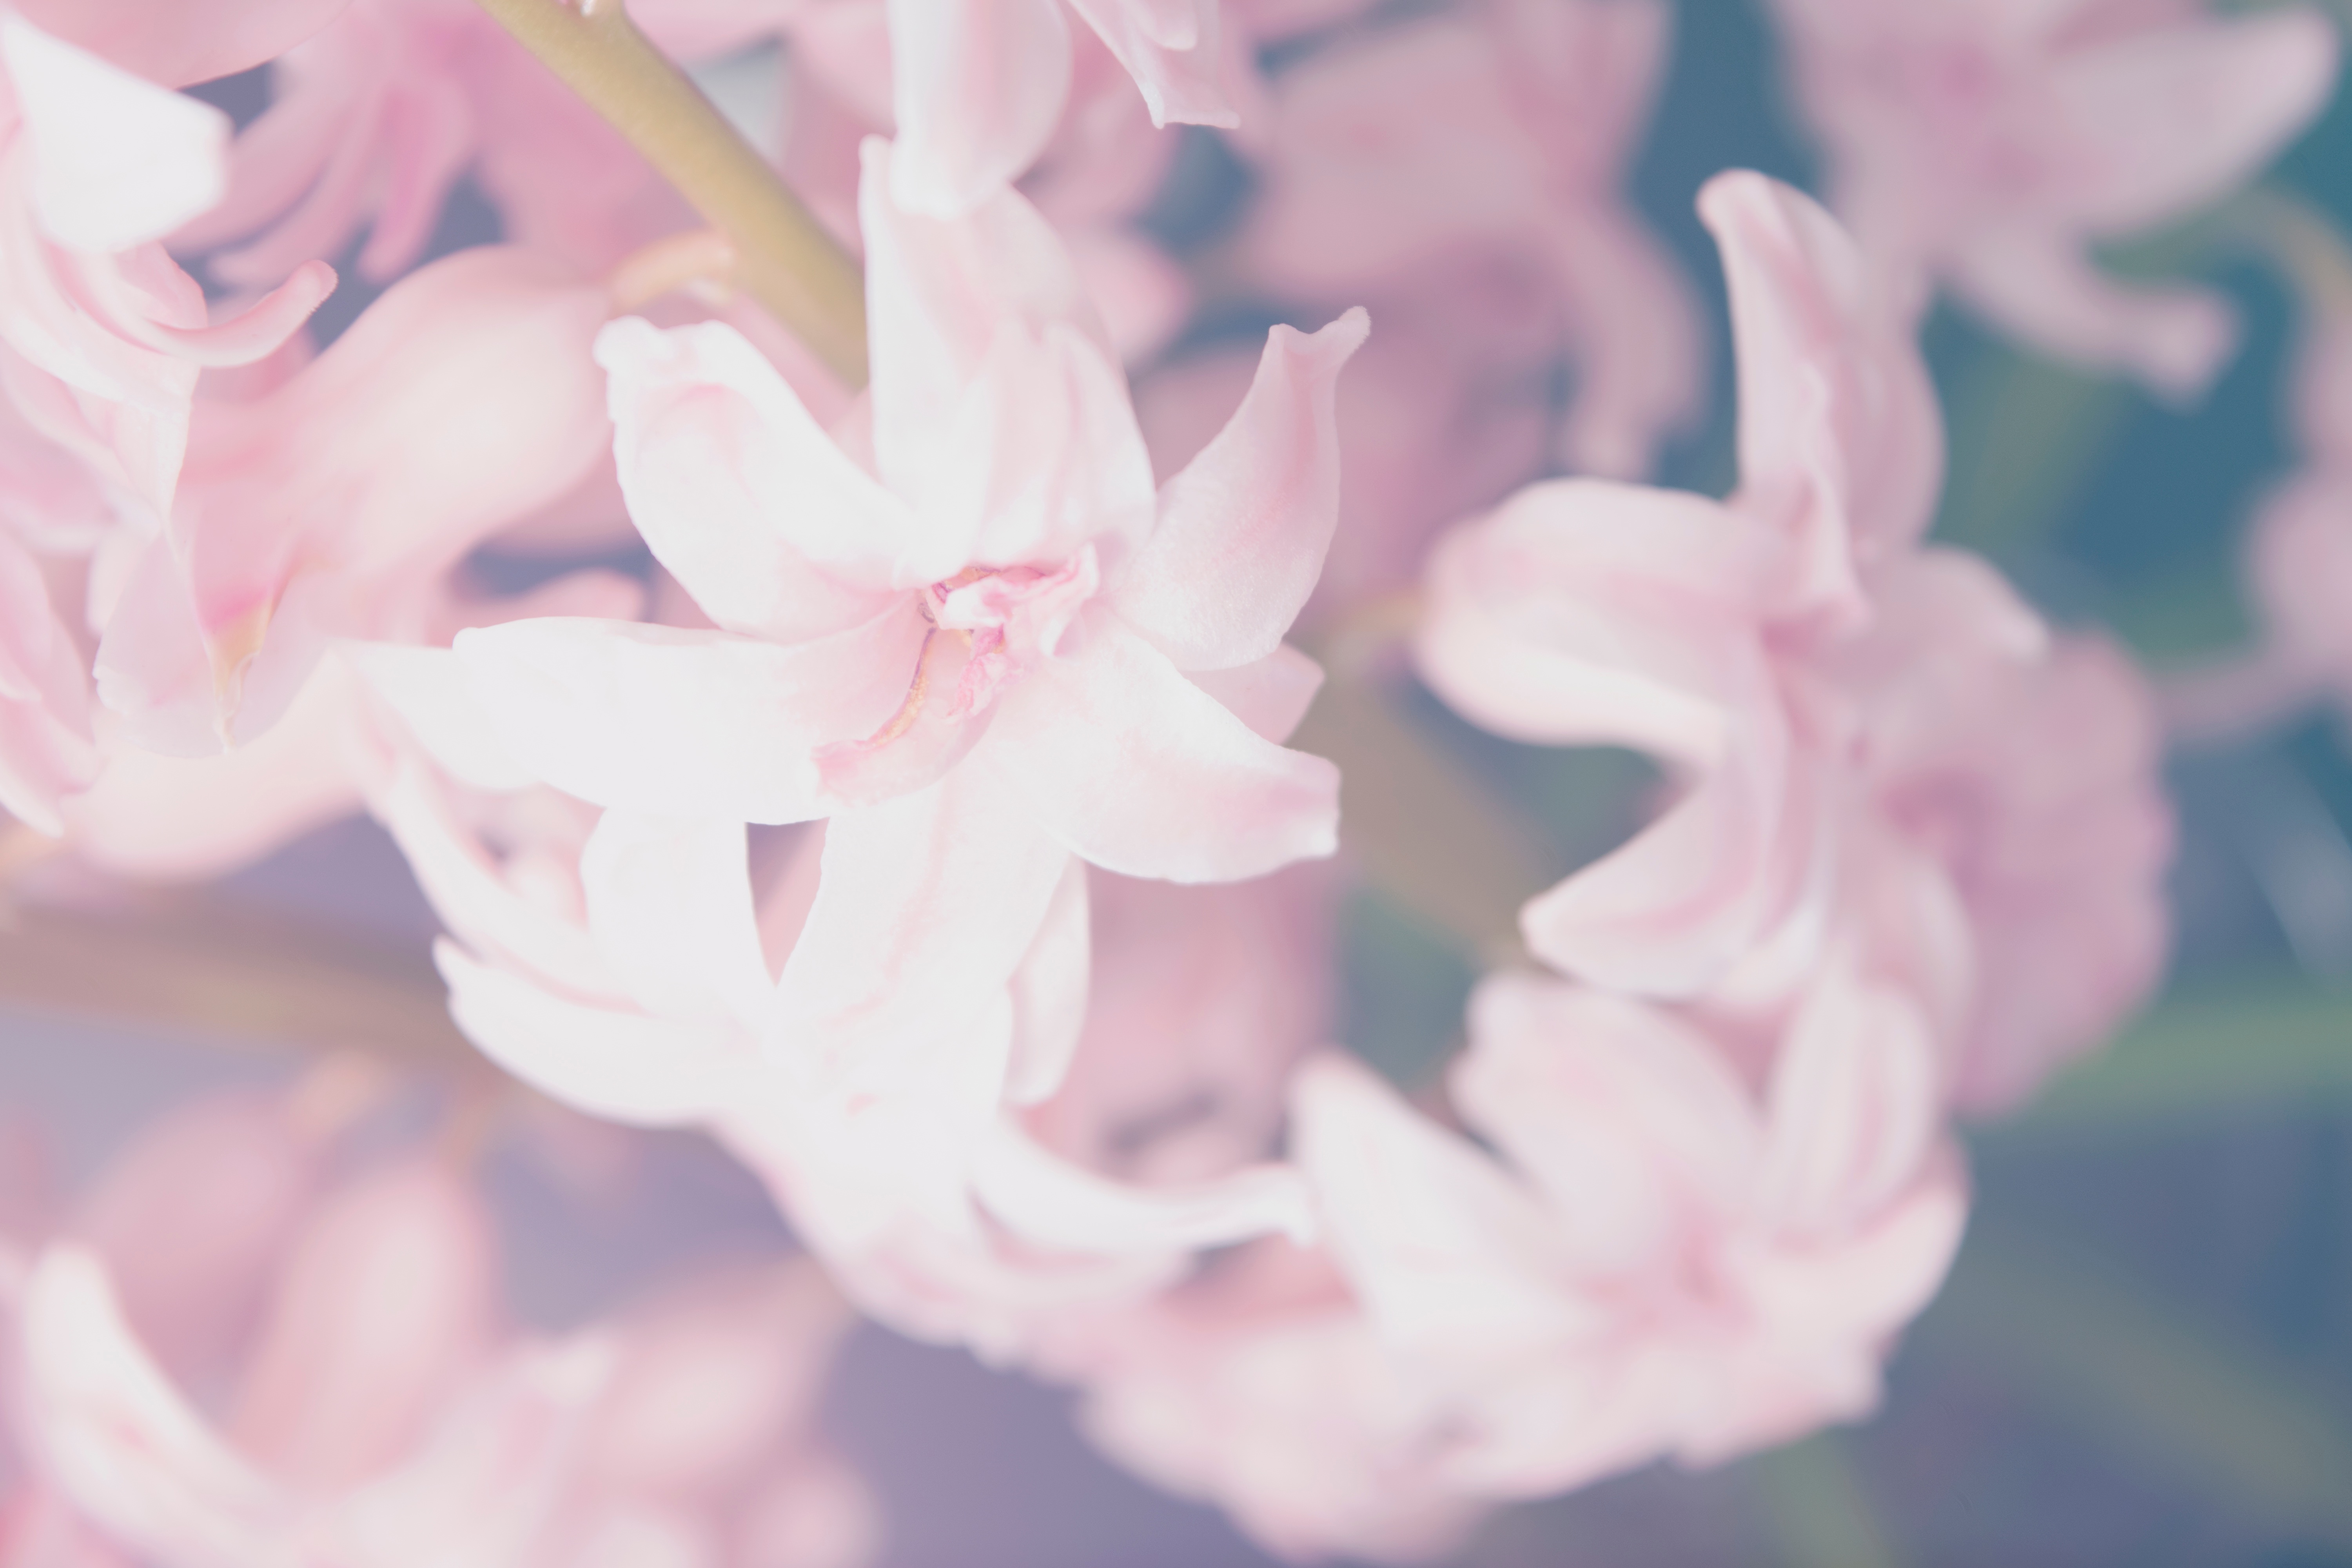
nature, branch, blossom, plant, white, photography, flower, petal, pink, flora, close up, shrub, macro photography, flowering plant, land plant